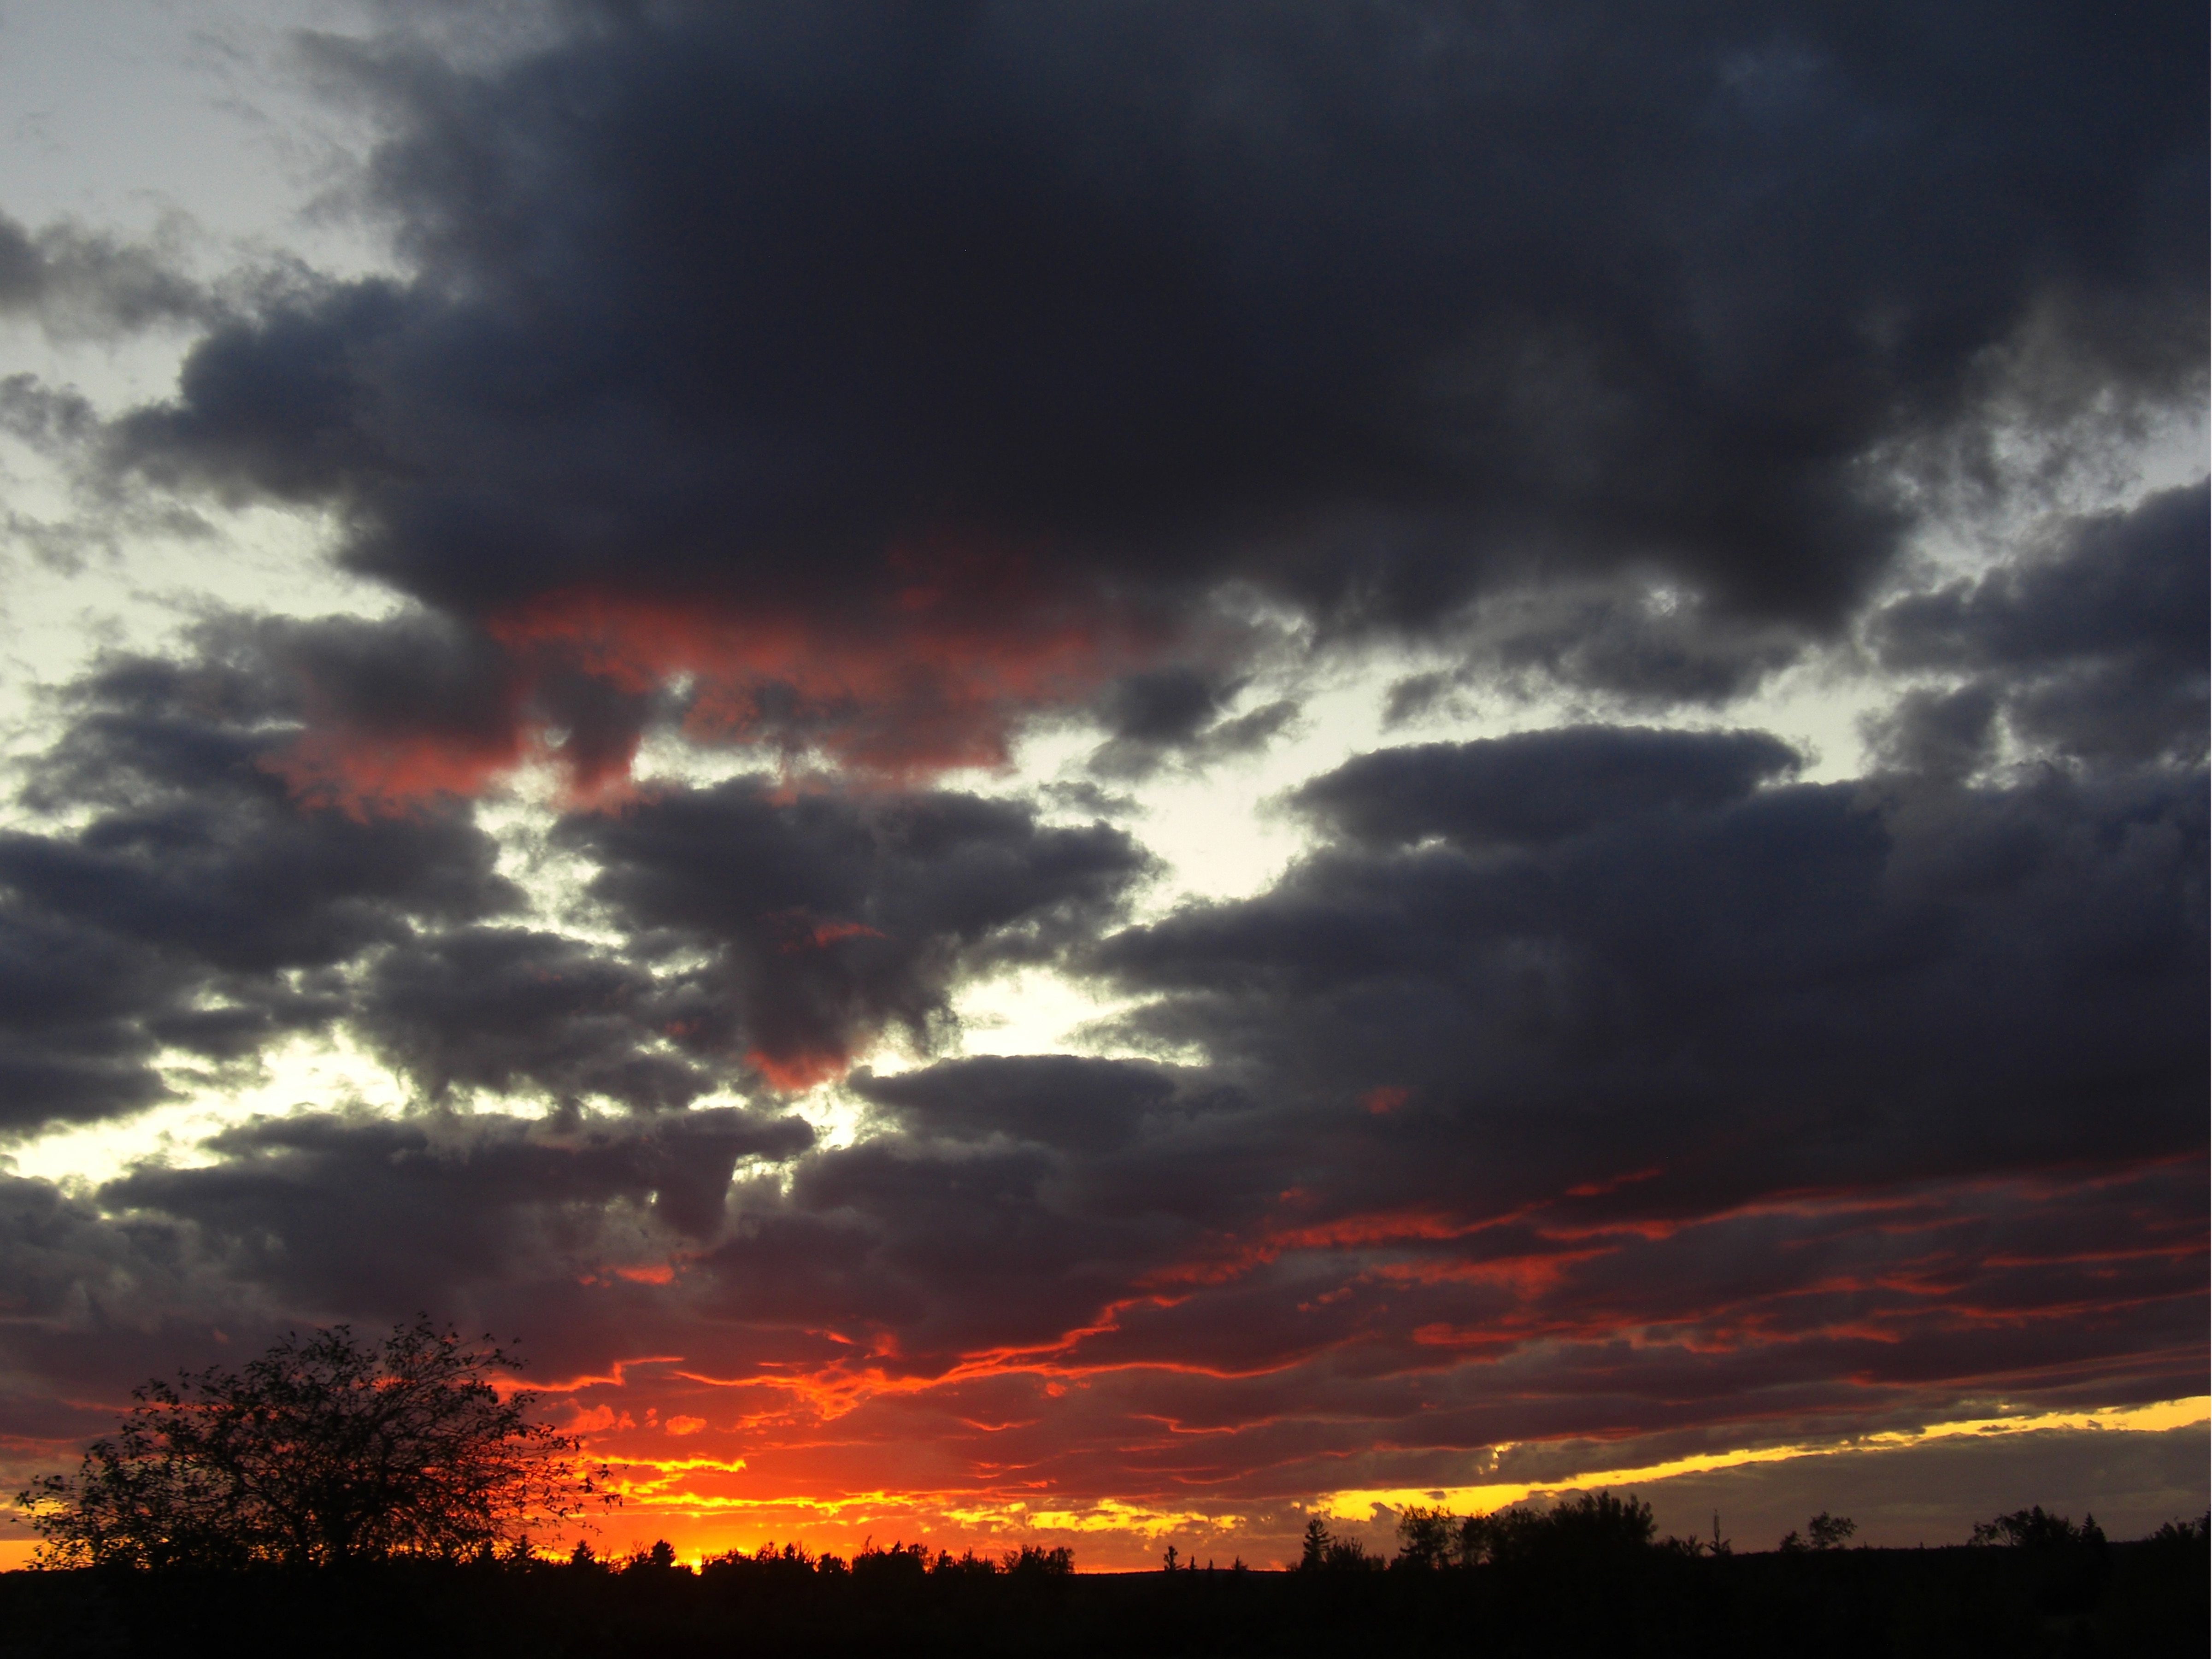
cloud, sky, sunrise, sunset, morning, dawn, atmosphere, dusk, evening, cumulus, afterglow, meteorological phenomenon, red sky at morning